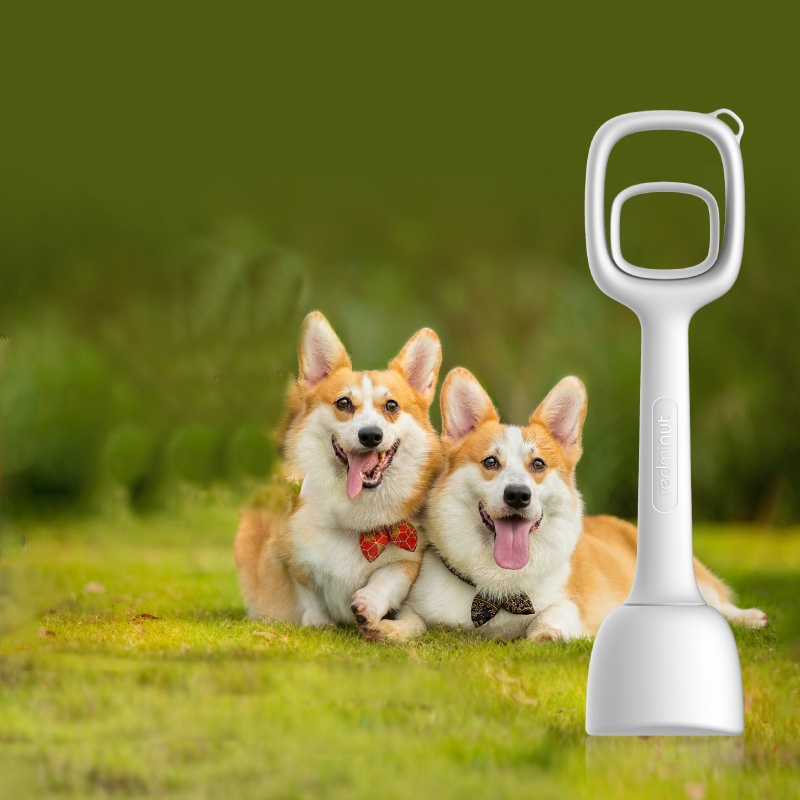
Pet Excrement Poop Pickup
Overview : Introducing our Pet Excrement Poop Pickup tool - the perfect solution for pet owners who want to keep their surroundings clean and hygienic. Made from high-quality and durable materials, our pet poop pickup tool can handle even the messiest of pet waste with ease. It's the perfect choice for pet owners who want a reliable and convenient way to clean up after their pets. Our pet poop pickup tool is also environmentally-friendly, as it can be easily cleaned and reused, reducing the amount of waste generated. It's a great way to do your part for the environment while keeping your surroundings clean and hygienic
Brand: SNOOTY POOCHY
Category: Animals & Pet Supplies > Pet Supplies > Pet Waste Disposal Systems & Tools